Johan Peter Molin

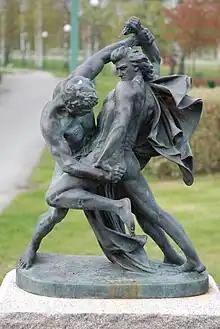
"Bältesspännarna" – The Knife Wrestlers

Johan Peter Molins father was the baker Anders Molin, who lived in Gothenburg. In 1843, Molin travelled to Copenhagen to study with Herman Wilhelm Bissen. Later he lived in Paris and during eight years in Rome. From 1853 he taught at the Royal Swedish Academy of Fine Arts and two years later he was appointed professor in sculpting. In 1859 he completed the sculpture The Knife Wrestlers ("Bältespännarna"). Copies of this work exist in Gothenburg, in Stockholm and in other Swedish cities. His statue of Karl XII was unveiled in 1868 in Kungsträdgården in Stockholm, where also the Molin fountain is located. Some of his work was exhibited in London and Paris.